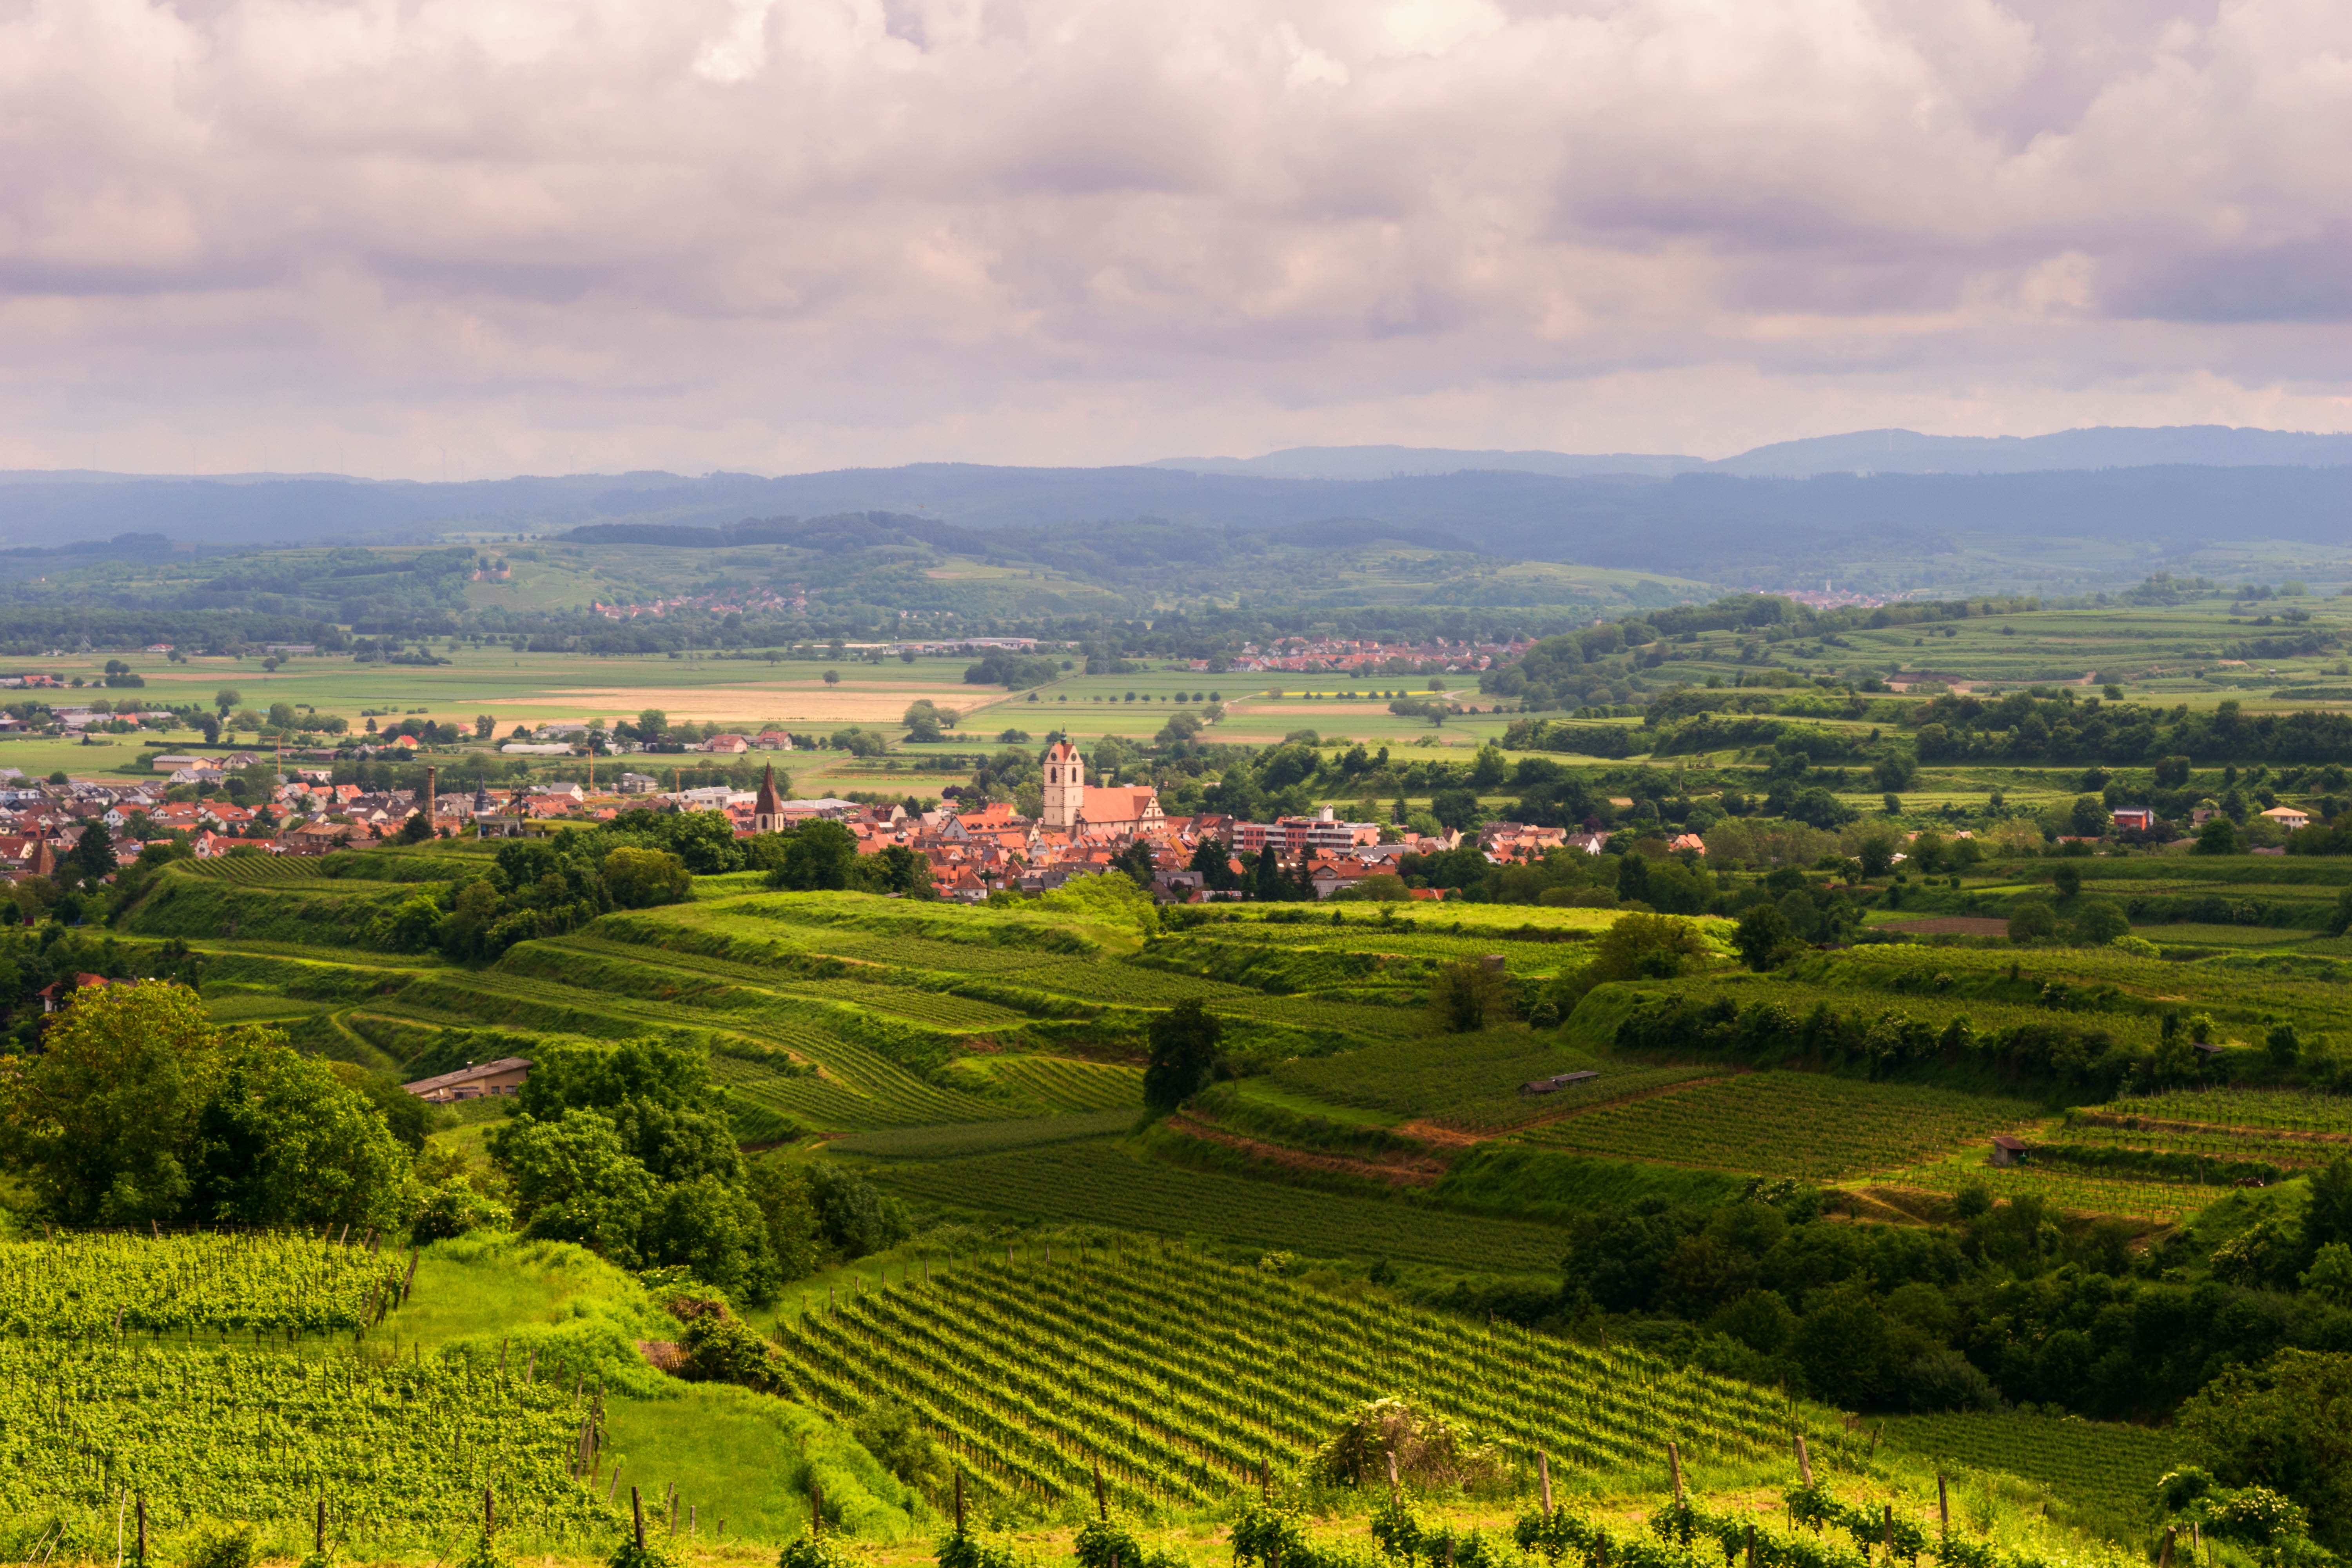
landscape, sun, hiking, field, farm, hill, flower, view, valley, panorama, summer, village, holiday, agriculture, highland, plain, plantation, plateau, vineyards, rural area, bird's eye view, paddy field, aerial photography, kaiserstuhl, terraces, human settlement, mountainous landforms